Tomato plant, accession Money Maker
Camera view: tilt-top (135 deg); turntable rotation: 330 degrees
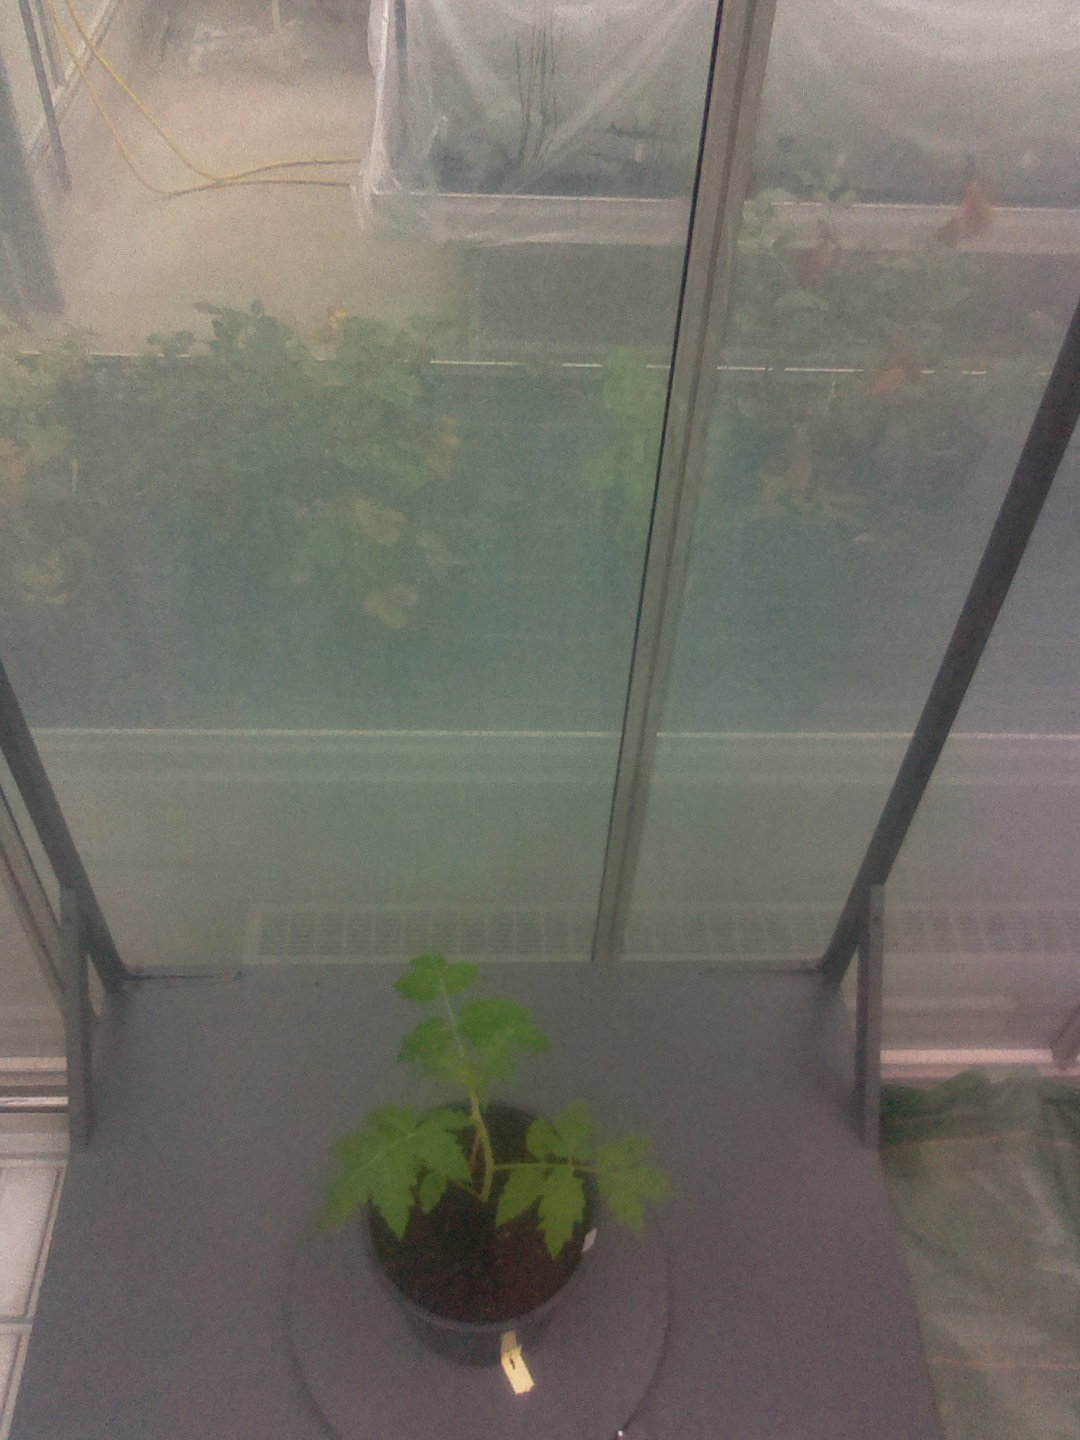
BBCH growth stage 13: 6 of true leaves visible